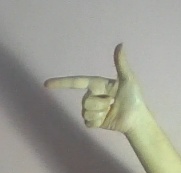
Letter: yaa